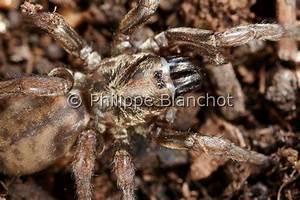
spider